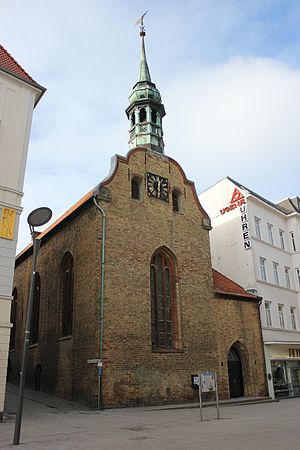
Dansk Kirke i Sydslesvig
Hovedkirken Helligåndskirken i Flensborg
Dansk Kirke i Sydslesvig er et forbund af 30 danske menigheder i Sydslesvig med lidt over 6.000 medlemmer fordelt over 22 pastorater med 24 præster. Kirken hører under Haderslev Stift og er tilsluttet Danske Sømands- og Udlandskirker. Hovedkirken er Helligåndskirken i Flensborg.